Vera Eugenia Andrus

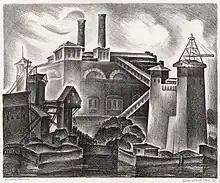
Hasting on Hudson, 1933, lithograph by Vera Andrus

Vera Andrus was born in Plymouth, Wisconsin. She was educated at the University of Minnesota, St. Paul School of Art, Minneapolis Institute of Art, and won a scholarship to the Art Students League of New York. She studied there with Boardman Robinson, George Groz and Eugene Fitsch. She became a lifelong friend of another Minnesota artist, Wanda Gag (1893-1946), whose lithographs sometimes reflected the same subjects.